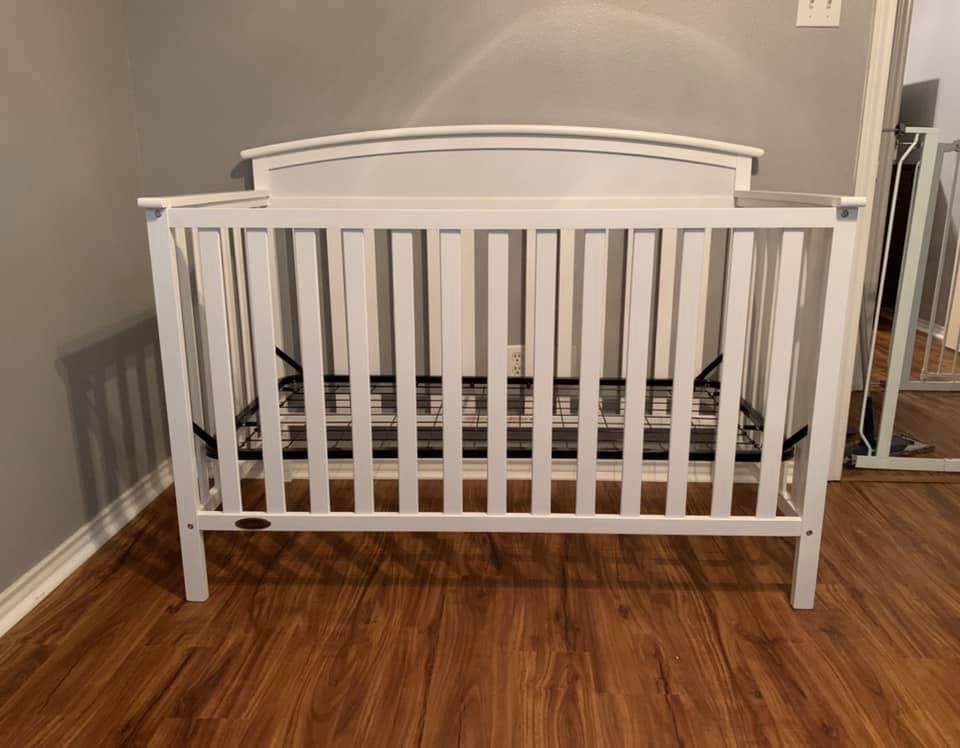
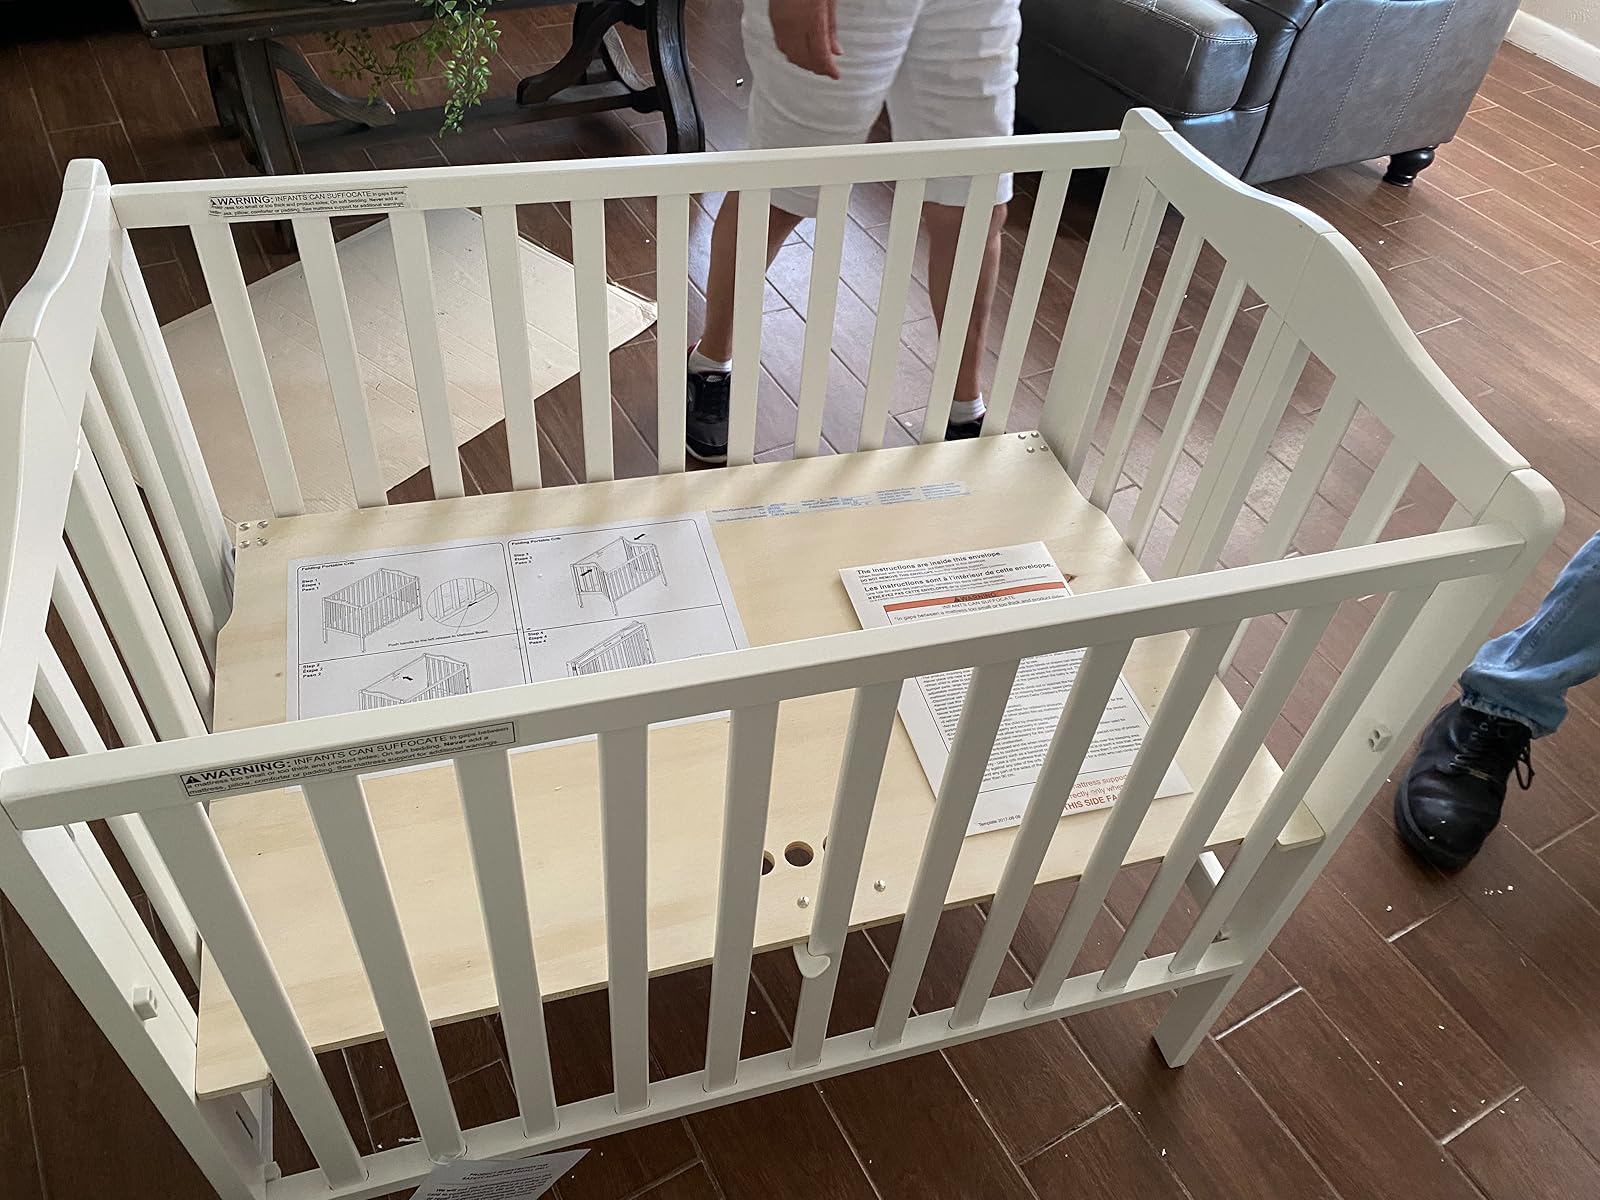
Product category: products_crib
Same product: no